Question: Who cooked the cake?
Tambaya: Waye yayi kek din?
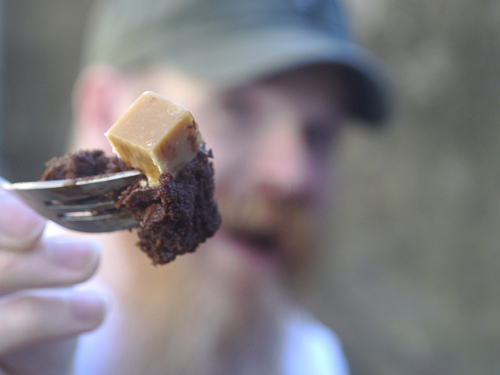
Answer: A baker.
Amsa: Mai gashin.